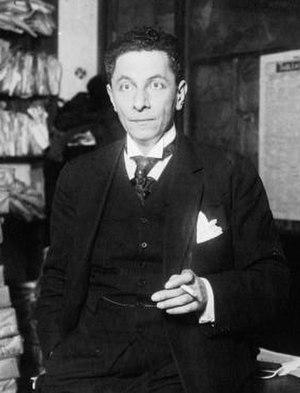
Henri Deberly, né le 28 mai 1882 à Amiens et mort le 23 août 1947 à Viroflay, est un écrivain français, lauréat du Prix Goncourt en 1926.